Sir William Montgomery-Cuninghame, 9th Baronet

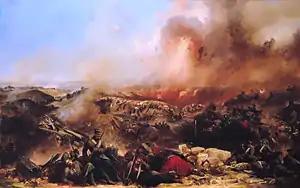
Depiction of the Siege of Sebastopol

In October 1853, the Crimean War broke out and he was present at the battles of Alma, Balaclava, Inkerman and the siege and fall of Sebastapol. He served in the Crimean War as a lieutenant in the 1st Battalion, The Rifle Brigade (Prince Consort's Own). On 20 November 1854 at Sebastopol, the Crimea, he, with another lieutenant (Claud Thomas Bourchier) was with a party detailed to drive the Russians from some rifle pits. Advancing on the pits after dark, they launched a surprise attack and drove the Russian riflemen from their cover, but, in the fierce fighting which ensued, the officer in command of the party was killed. The two lieutenants, however, maintained their advantage, withstood all attacks from the enemy during the night and held the position until relieved next day. For their actions they were subsequently awarded the Victoria Cross.